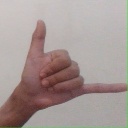
अक्षर: द